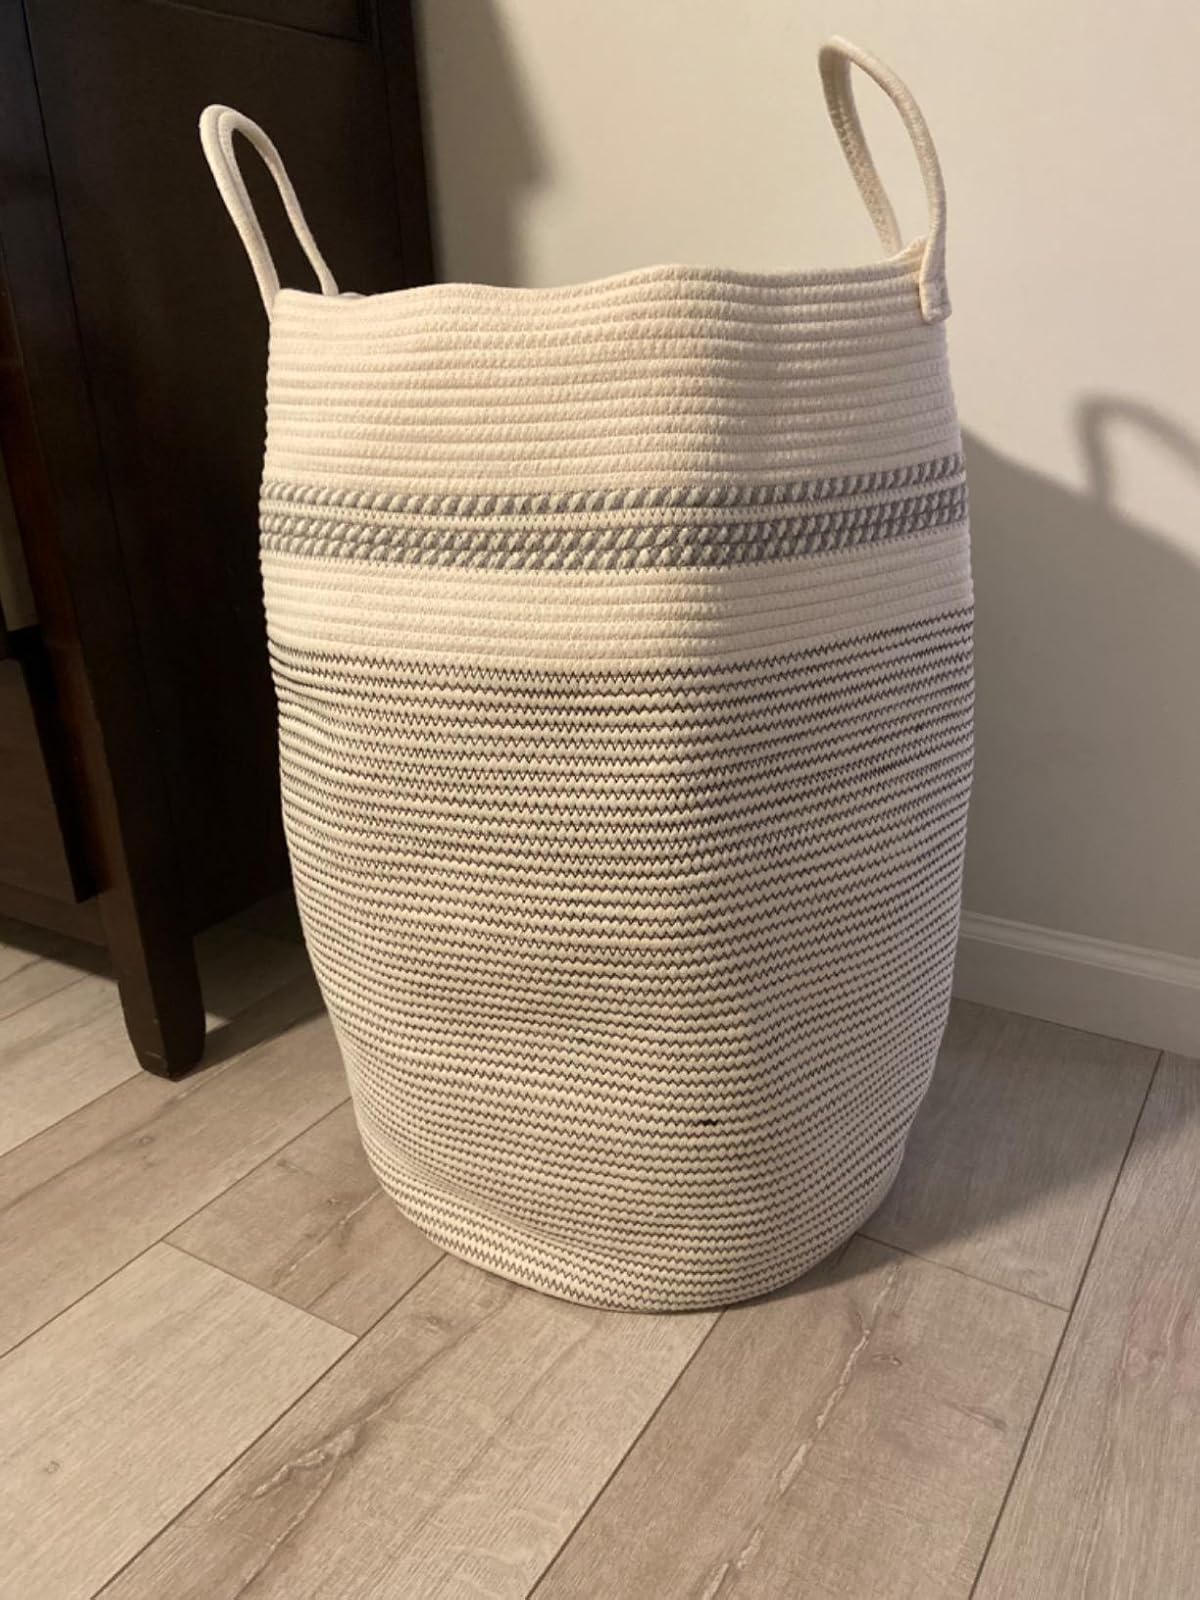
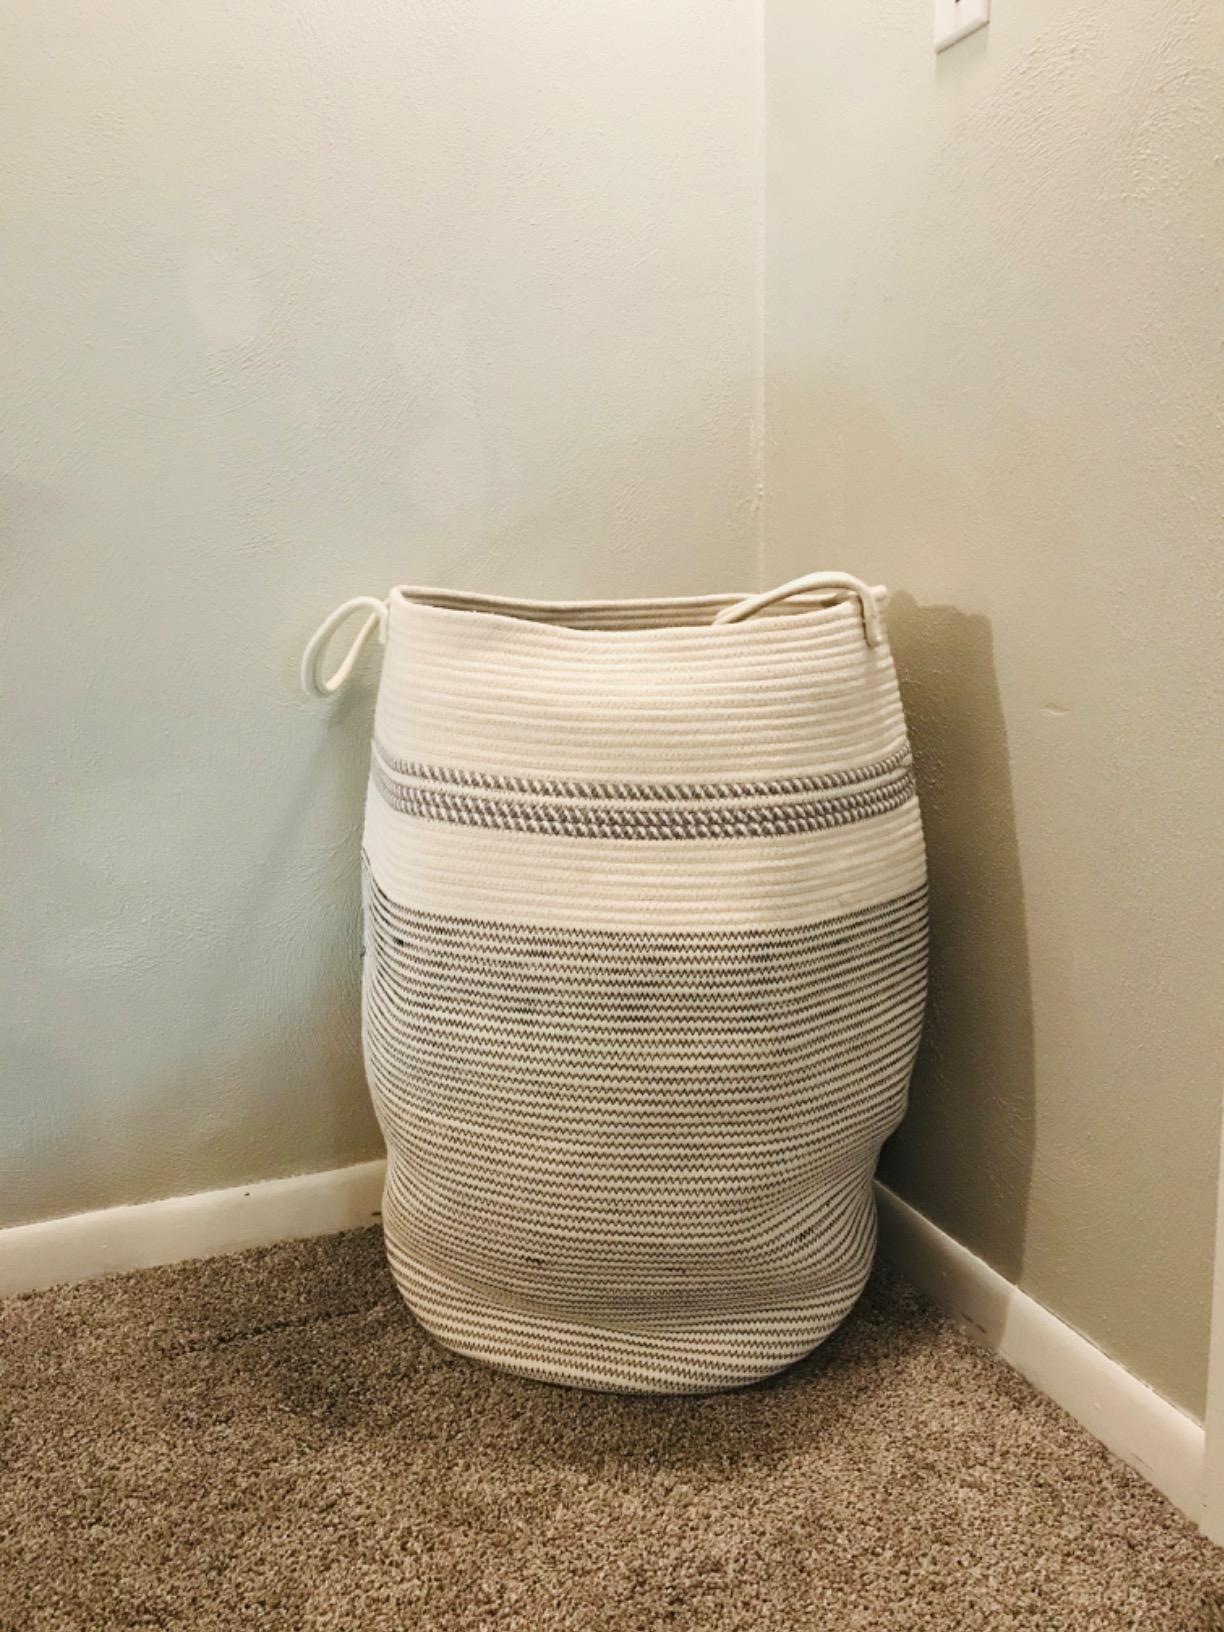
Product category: items_hamper
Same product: yes